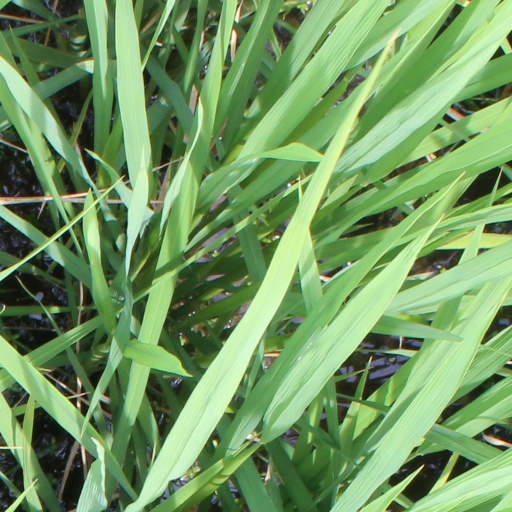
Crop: rice